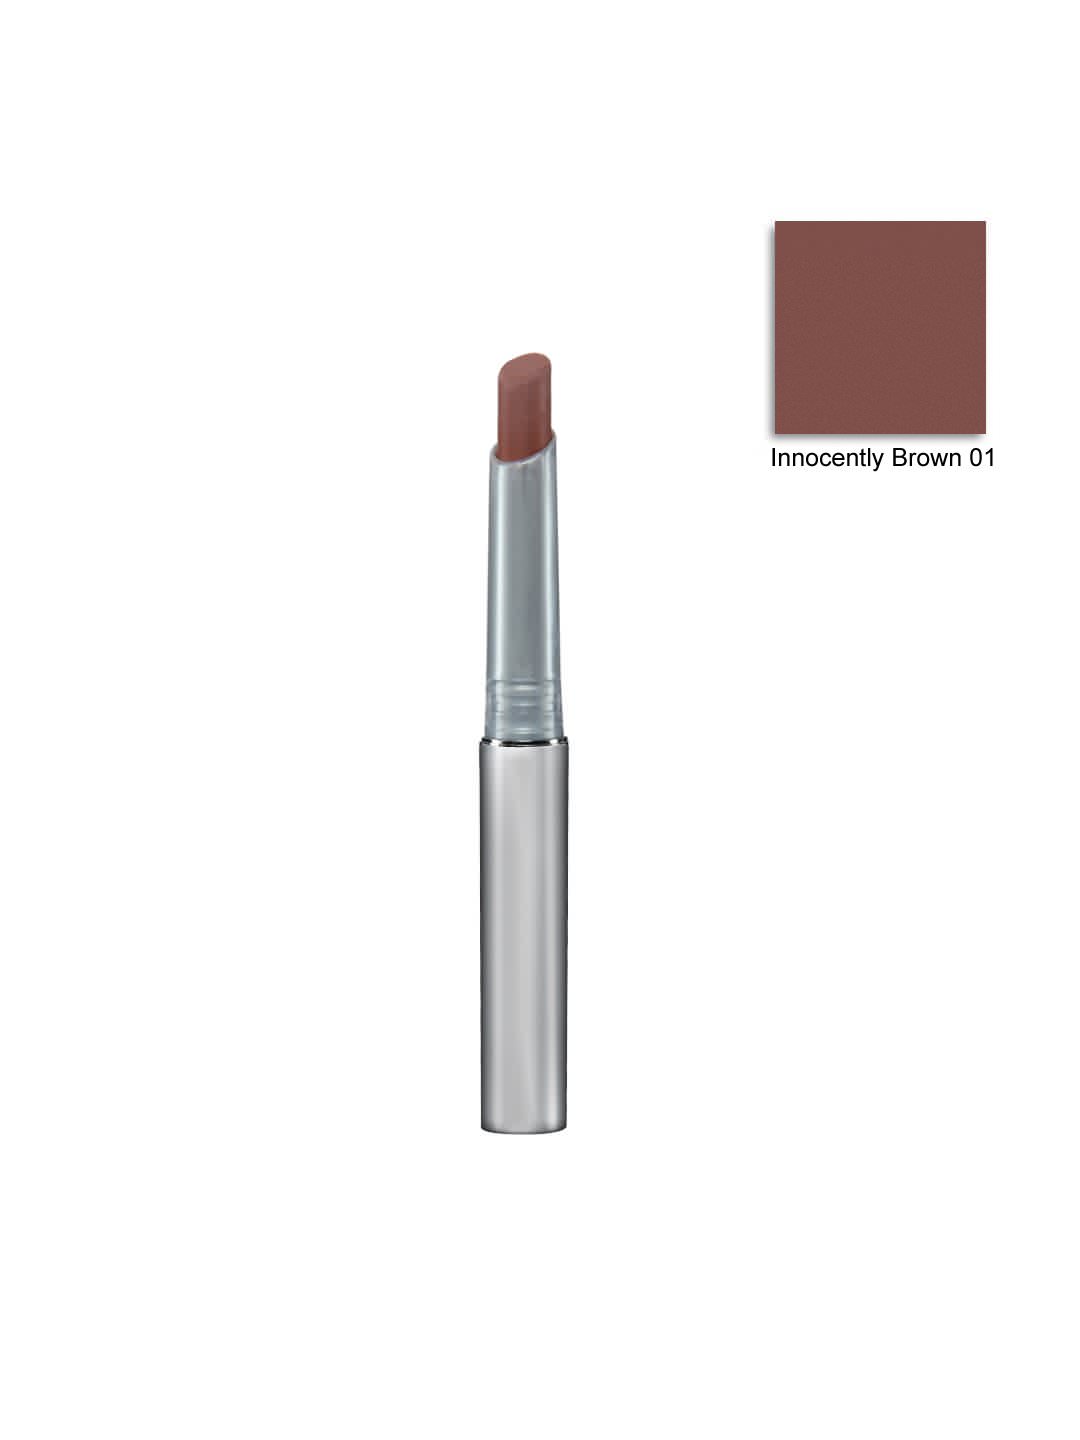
Colorbar Innocently Brown Full Finish Longwear Lipstick 01
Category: Personal Care / Lips / Lipstick
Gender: Women
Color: Brown
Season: Spring 2017
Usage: Casual